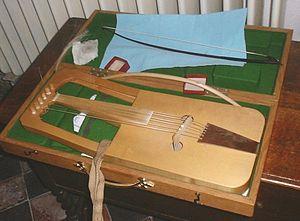
Le crwth ou crouth, aussi appelée la rote, est un instrument à cordes frottées d'origine galloise ou irlandaise, probablement du Xᵉ – XIᵉ siècle, date à laquelle l'emploi de l'archet est devenu commun en Europe occidentale. Il s'agit de l'un des derniers instruments dont aient joué les bardes historiques de la fin du Moyen Âge et de la Renaissance.